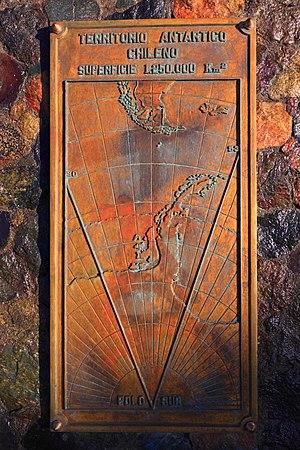
SVP, rendez cette description accessible à tous en la traduisant dans plusieurs langues.
Le Territoire chilien de l'Antarctique, est une région de l'Antarctique, située entre les 53° et 90° de longitude ouest. Il est revendiqué par le gouvernement chilien et fait partie intégrante du pays, depuis 1940, en la considérant comme une province de la région XII.